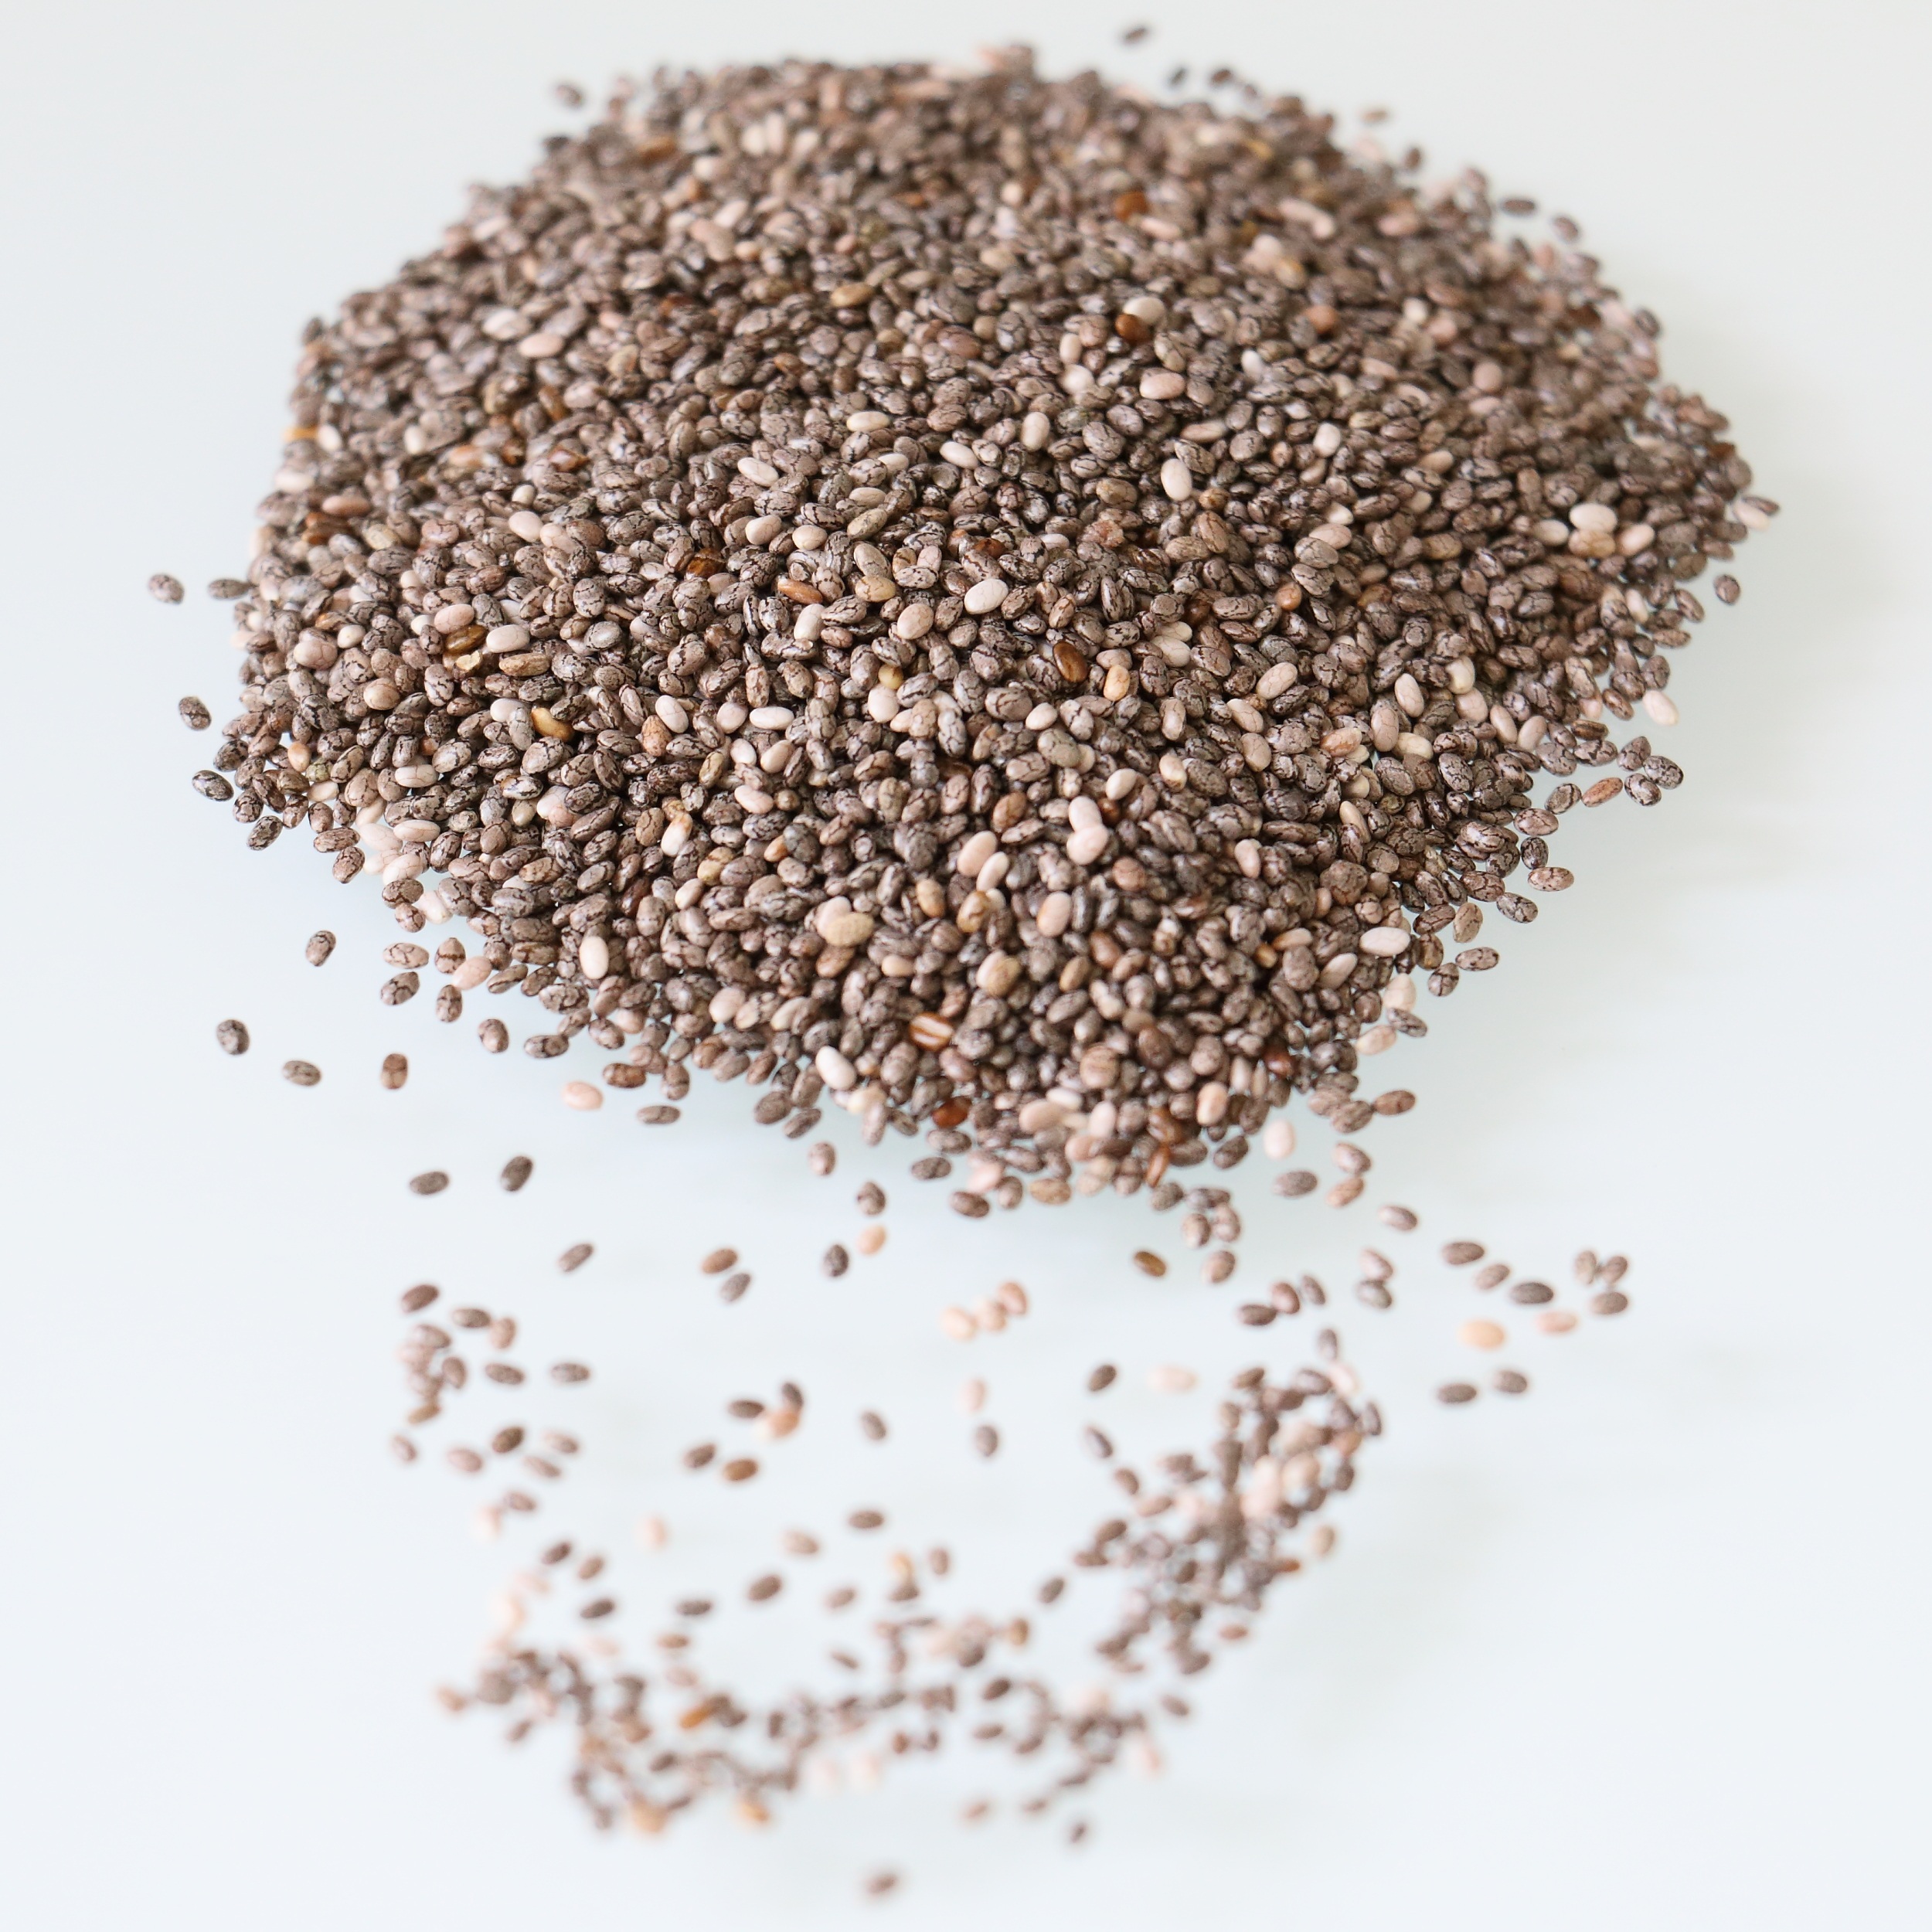
food, produce, crop, material, seeds, calcium, minerals, flavor, proteins, grass family, chiafr n, svartgr